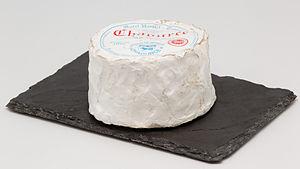
Le chaource est un fromage à pâte molle à croûte fleurie à prédominance lactique. Il est exclusivement fabriqué avec du lait de vache entier dont la composition n’est pas modifiée. Sa pâte, salée, a une teneur en matière sèche d’au moins 40 % et contient au moins 48 % de matière grasse dans l’extrait sec.